Mariano Rivera Paz

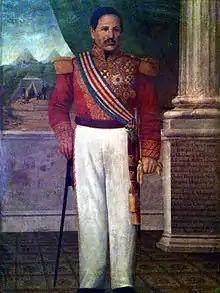
Captain General Rafael Carrera after being appointed President for Life of the Republic of Guatemala in 1854.

His term of office was in a time of great political turmoil for Guatemala, but he kept general Rafael Carrera by his side to help him. When hostilities started with El Salvador in June 1844, Rivera Paz closed the borders to prevent an invasion using inmates of the state border for these the watch over. In December 1844, Rivera Paz presented his irrevocable resignation to the Assembly due to the pressure and demands from Rafael Carrera.